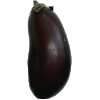
Label: eggplant